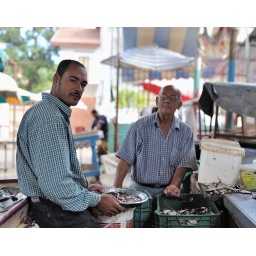
Father &amp;amp; son selling fish in Bur Foaud Egypt